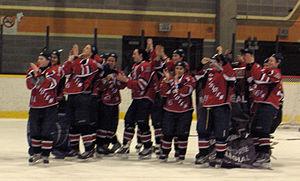
Victoire des Patriotes du Cégep St-Laurent lors du match de championnat collégial 2010-11 (Ligue de hockey féminin collégial AA)
La Ligue de hockey féminin collégial division 1 est une ligue de hockey sur glace féminin québécoise. Cette ligue offre le plus fort calibre de jeu pour les jeunes femmes âgées de 17 à 20 ans au Québec. La ligue est intégrée aux programmes du système collégial québécois. La Ligue est de plus sanctionné par Hockey Québec et par le Réseau du sport étudiant du Québec.